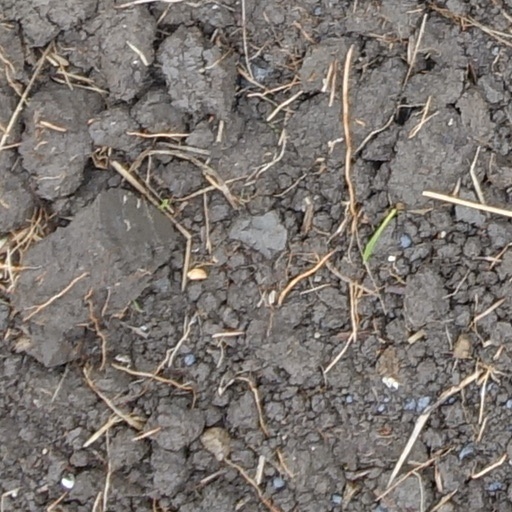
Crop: wheat